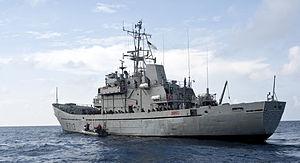
Liste des navires actifs de la marine bangladaise, branche navale des forces armées du Bangladesh.
Le BNS Shaheed Ruhul Amin est un navire-école de la marine du Bangladesh opérant depuis 1993.
Le patrouilleur de classe Island était une classe de deux navires destinée à la Scottish Fisheries Protection Agency. À la suite des expériences de la Royal Navy dans la guerre de la morue avec l'Islande et du succès du FPV Jura dans les patrouilles de protection des pêches, la marine en a fait construire sept autres. Ces navires ont été conçus et construits à Aberdeen, en Écosse.